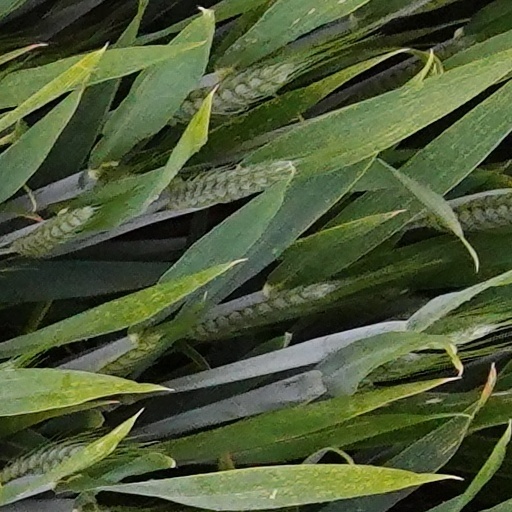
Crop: wheat